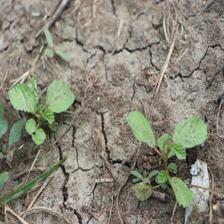
Label: BroadLeafWeed